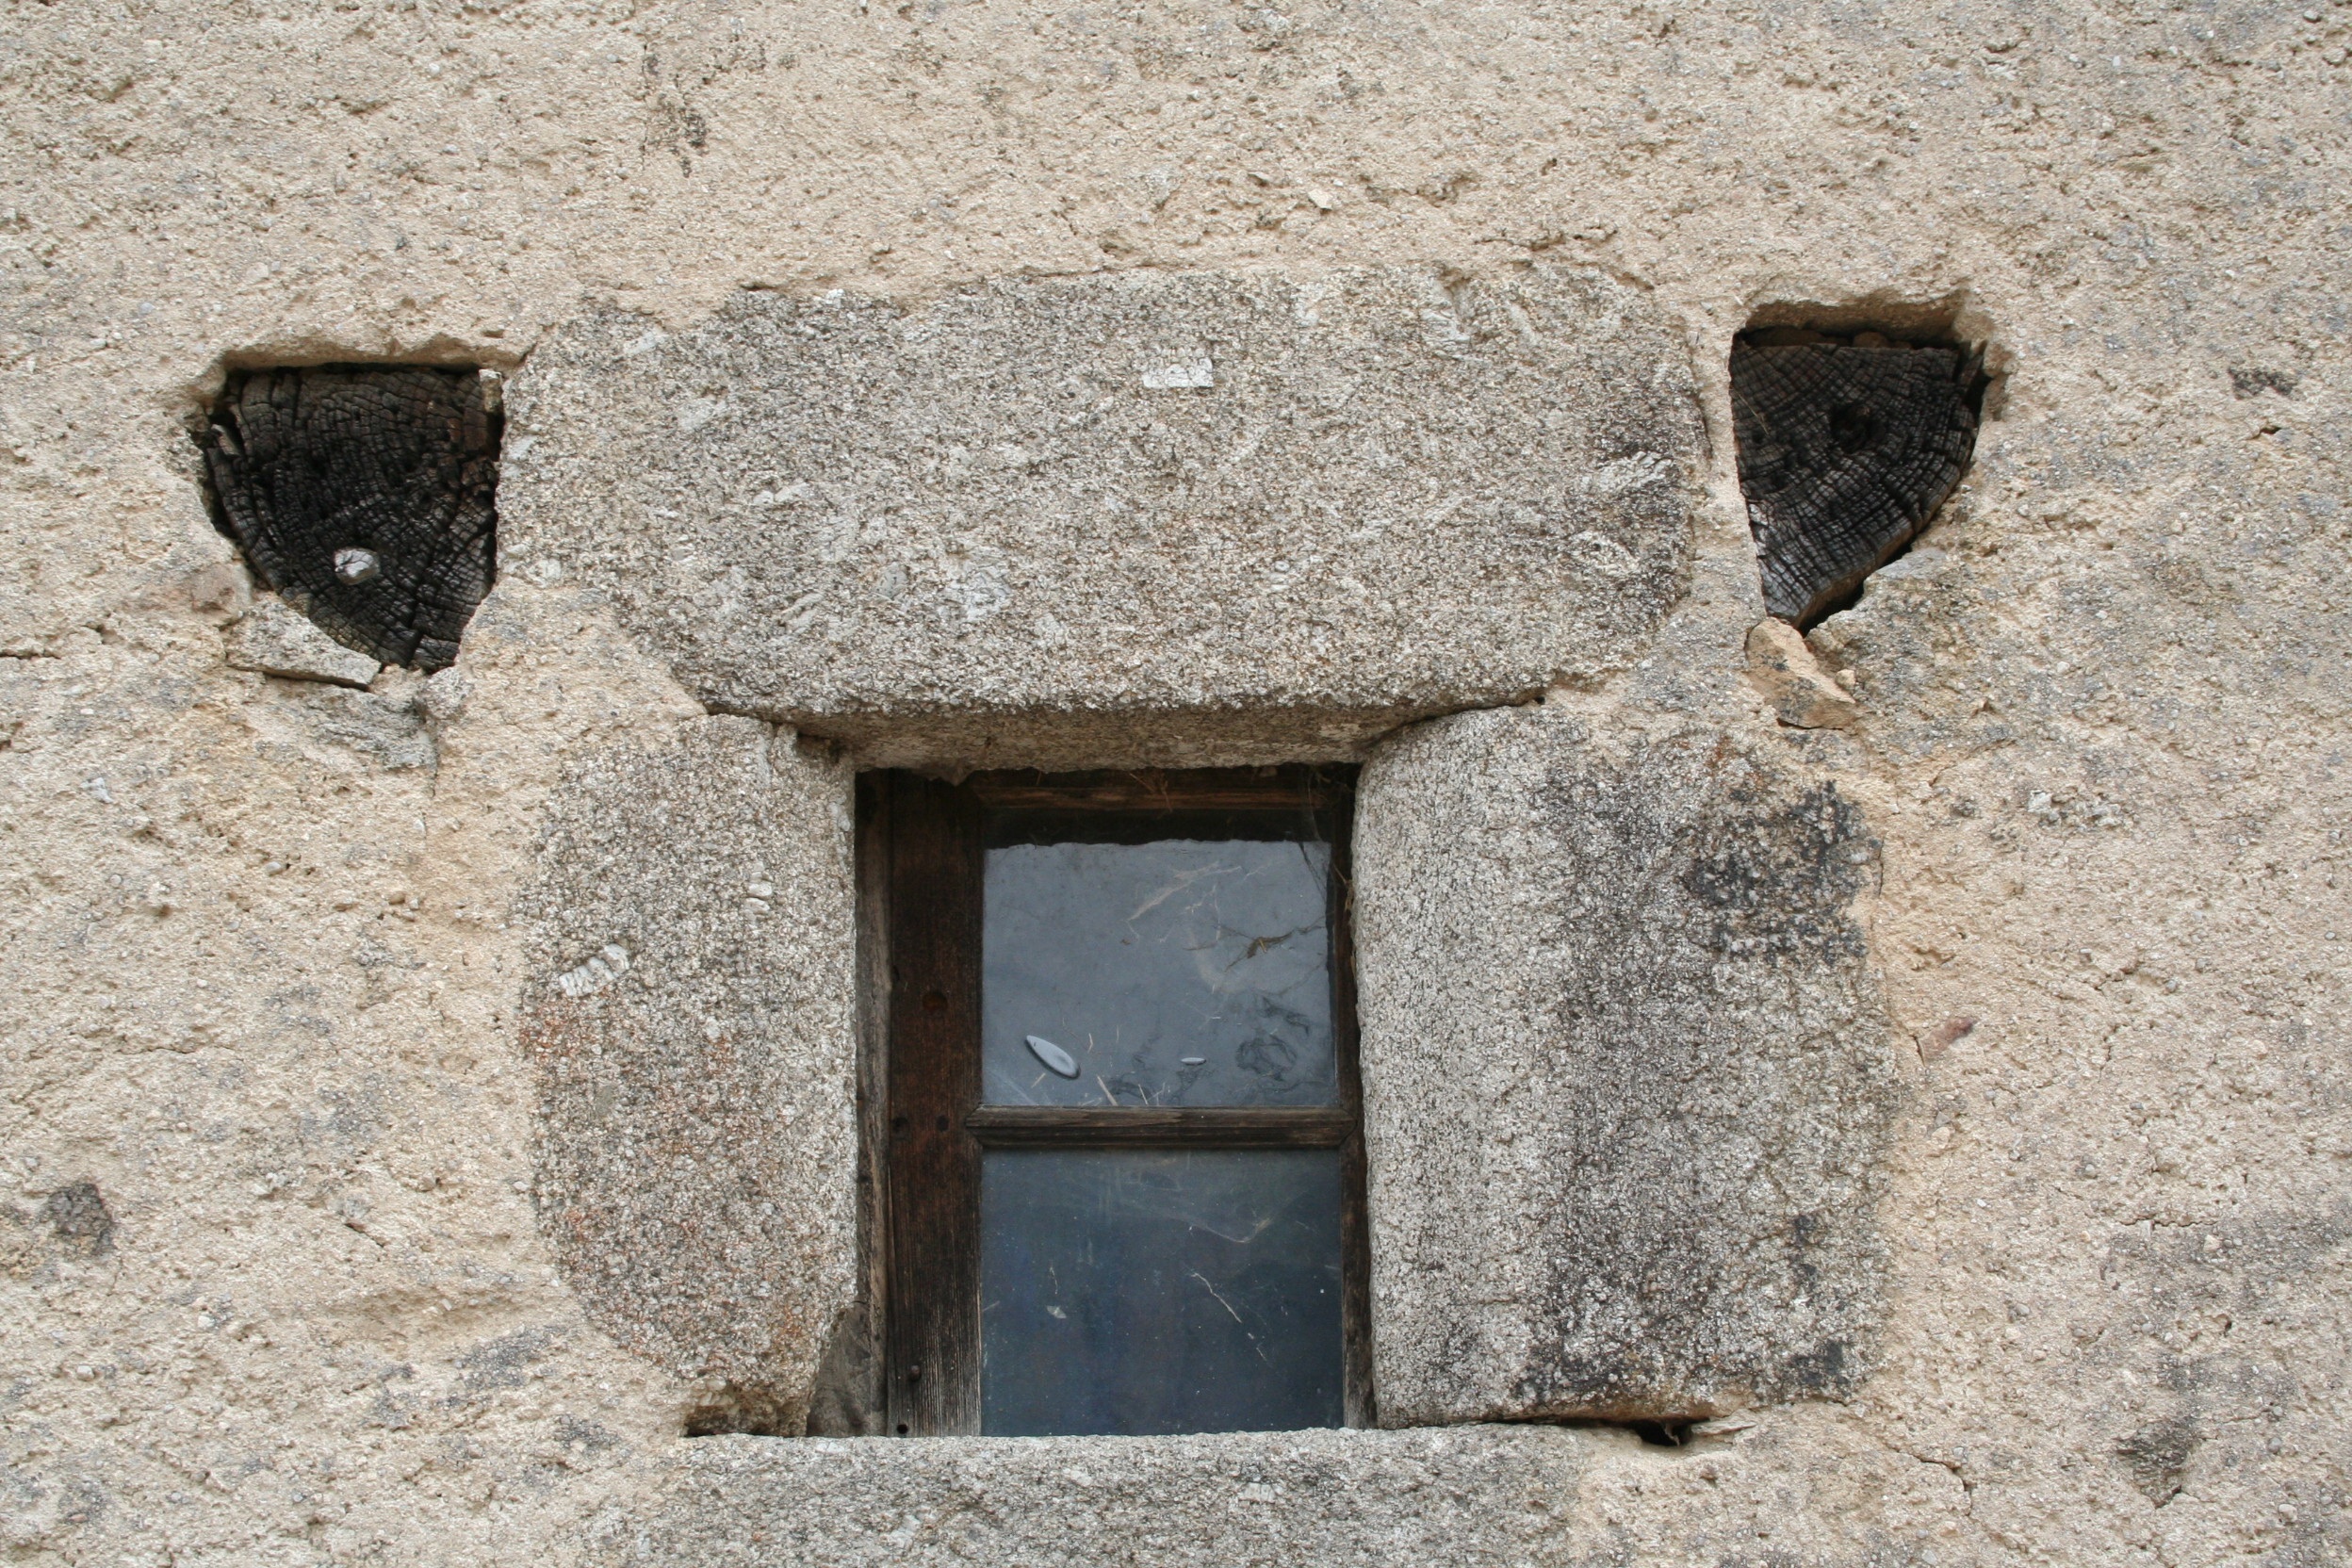
rock, architecture, wood, window, building, wall, sheep, brick, material, ancient history